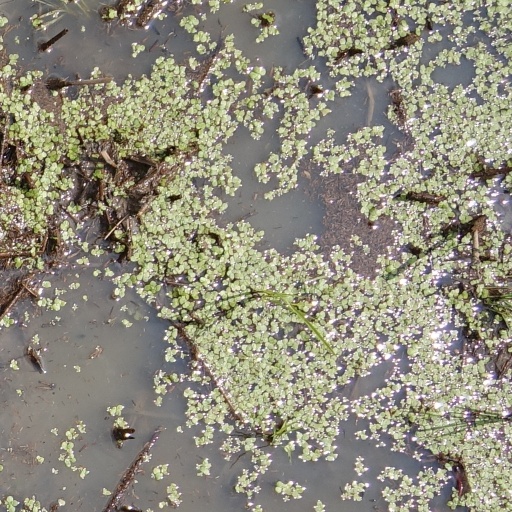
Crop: rice